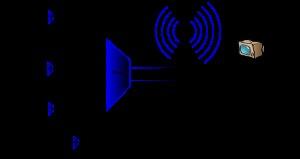
Le Protocole d'information de programme et de système est le protocole utilisé dans le système de télévision numérique ATSC pour transporter les métadonnées sur chaque canal dans le flux de transport MPEG d'une station de télévision et de publier des informations sur les programmes de télévision afin que les téléspectateurs puissent choisir quoi suivre par titre et description d'un programme.
Le protocole MPEG Transport Stream est une norme du Moving Picture Experts Group, qui définit les aspects de transport à travers des réseaux pour la télévision numérique. Son but premier est de permettre le multiplexage de vidéo et d'audio, afin de synchroniser le tout. Un flux MPEG-TS peut comprendre plusieurs programmes audio/vidéo, ainsi que des données de description de programmes et de service.